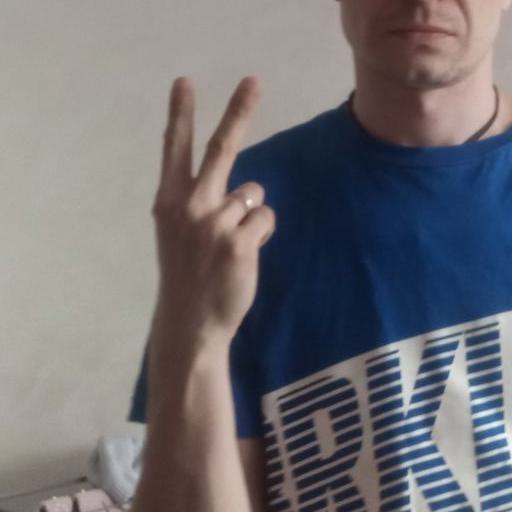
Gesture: peace_inverted